Hot Pursuit (1987 film)

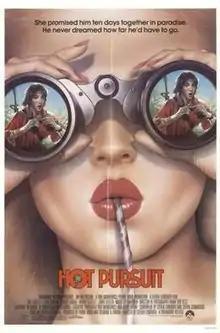
Theatrical release poster

Hot Pursuit is a 1987 American action comedy film directed by Steven Lisberger, written by Lisberger and Steven Carabatsos, and starring John Cusack, Robert Loggia, Wendy Gazelle, Jerry Stiller and Ben Stiller (in his film debut).